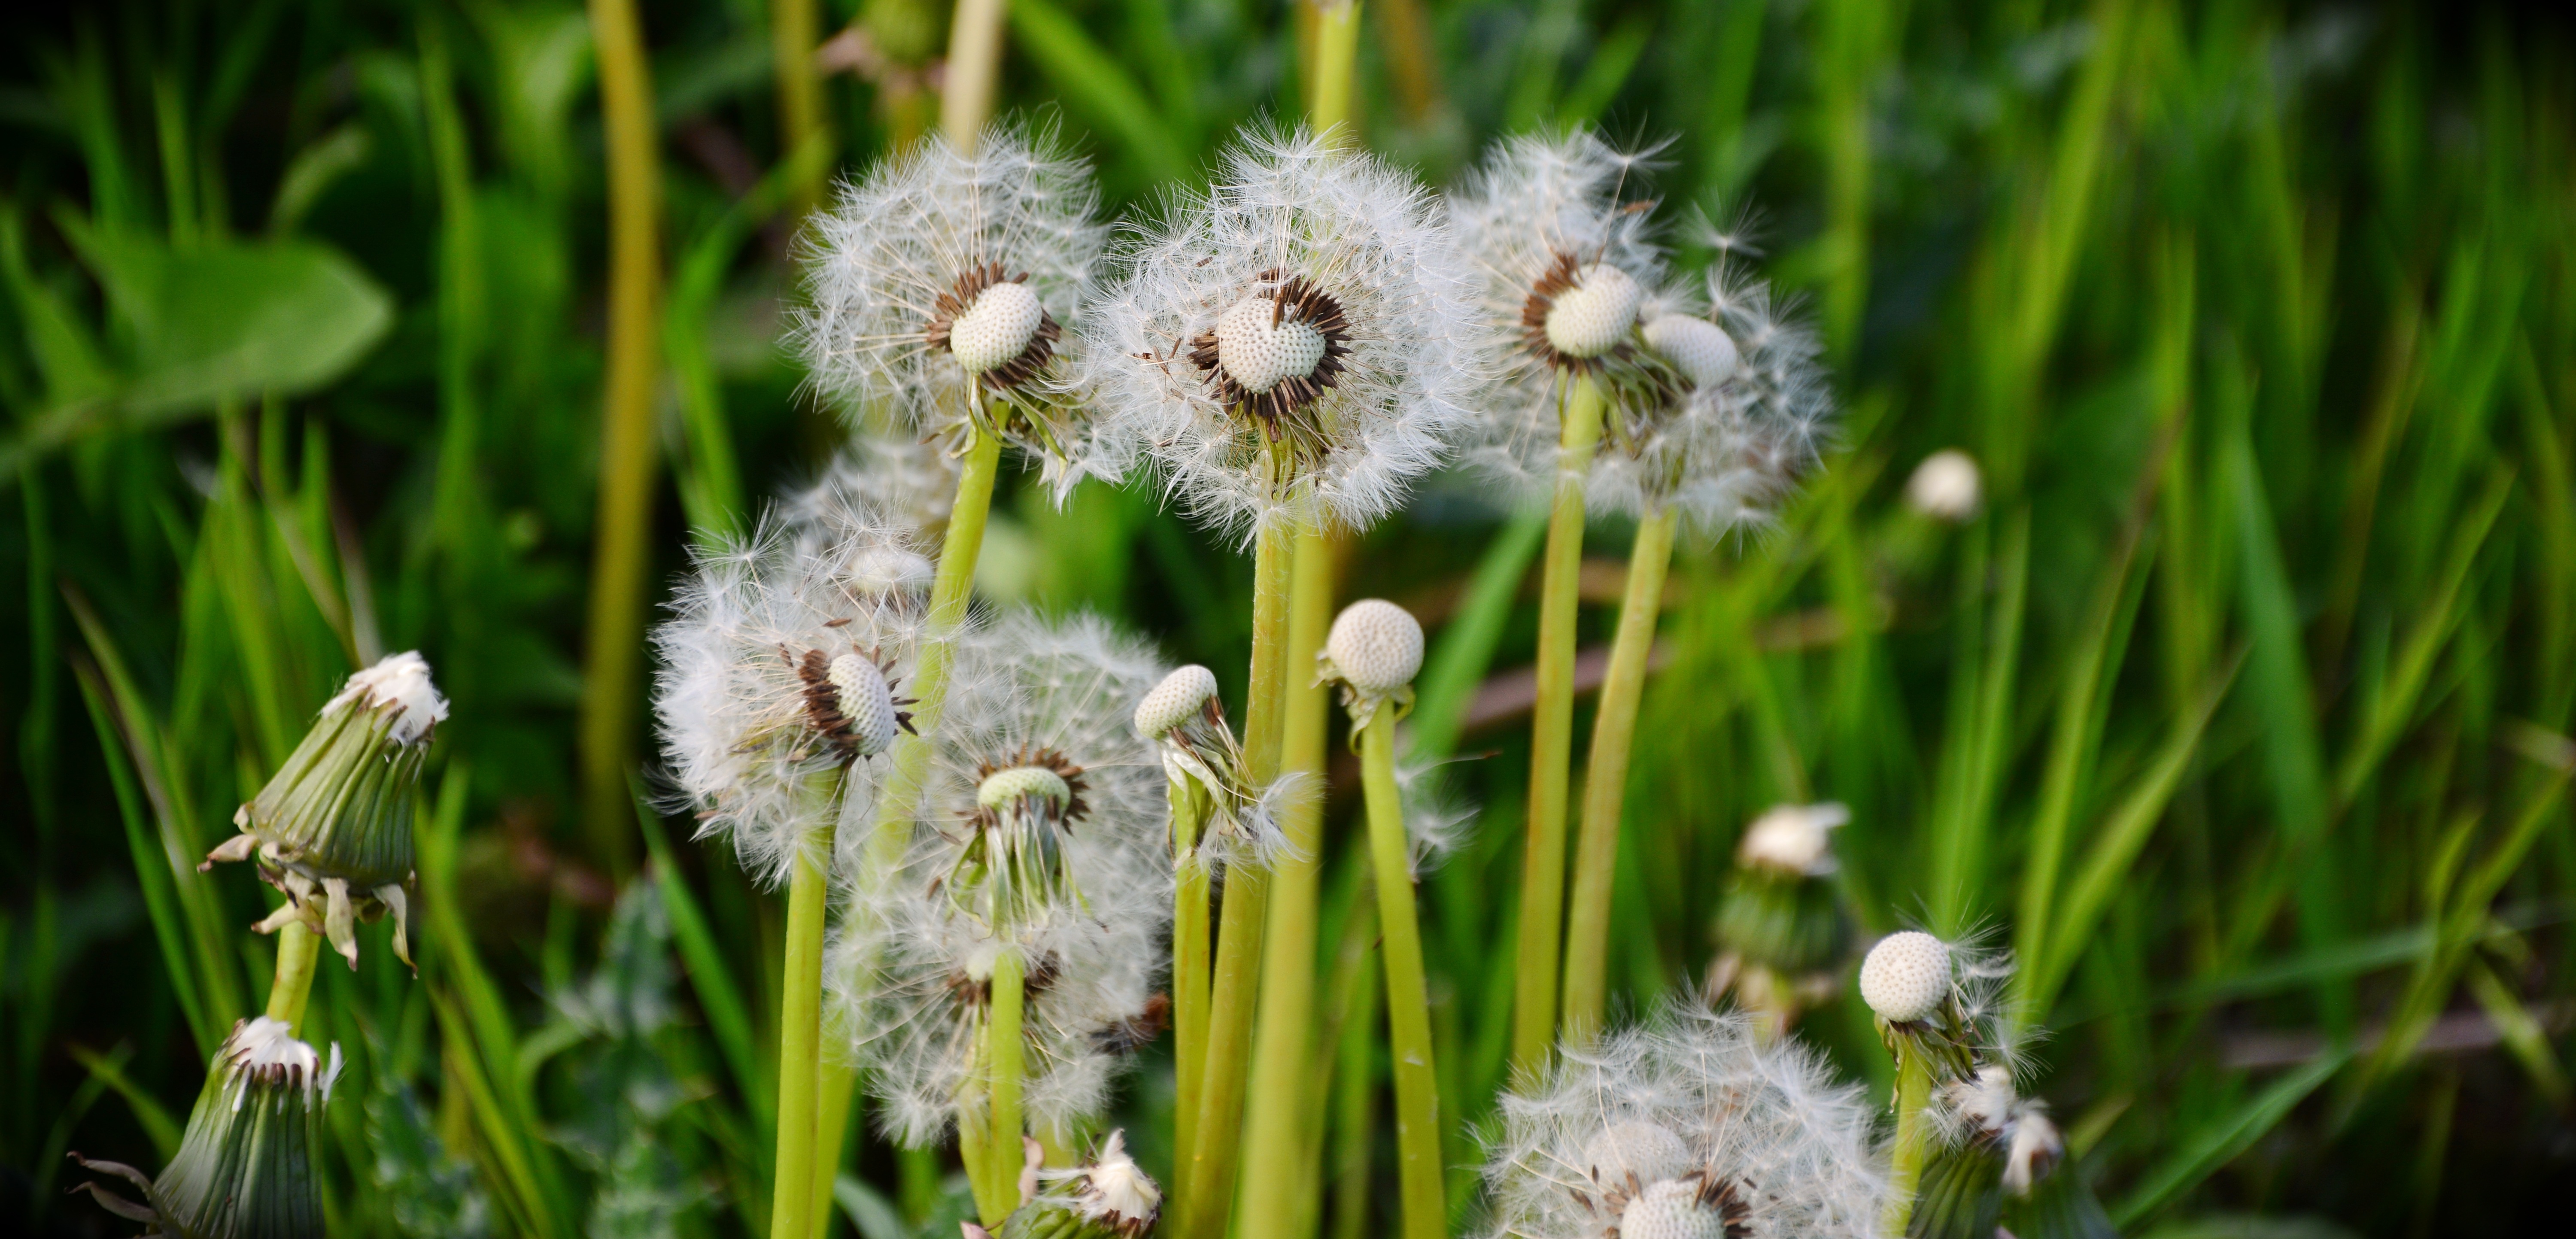
nature, grass, plant, meadow, dandelion, prairie, flower, green, botany, flora, wild flower, wildflower, close up, pointed flower, seeds, faded, macro photography, flowering plant, common dandelion, daisy family, dandelion seeds, grass family, plant stem, land plant